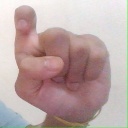
अक्षर: इ